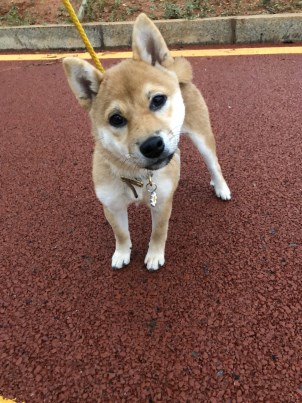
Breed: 1043-n000001-Shiba_Dog